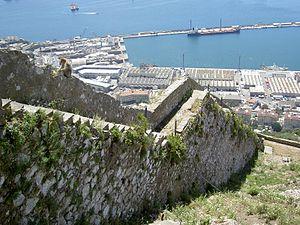
Giovanni Battista Calvi, né au début du XVIᵉ siècle en Lombardie et mort en 1564 à Perpignan, était un ingénieur militaire italien, principalement connu pour le travail de construction, d'amélioration et d'inspection des fortifications qu'il effectua pour le compte de la monarchie espagnole.